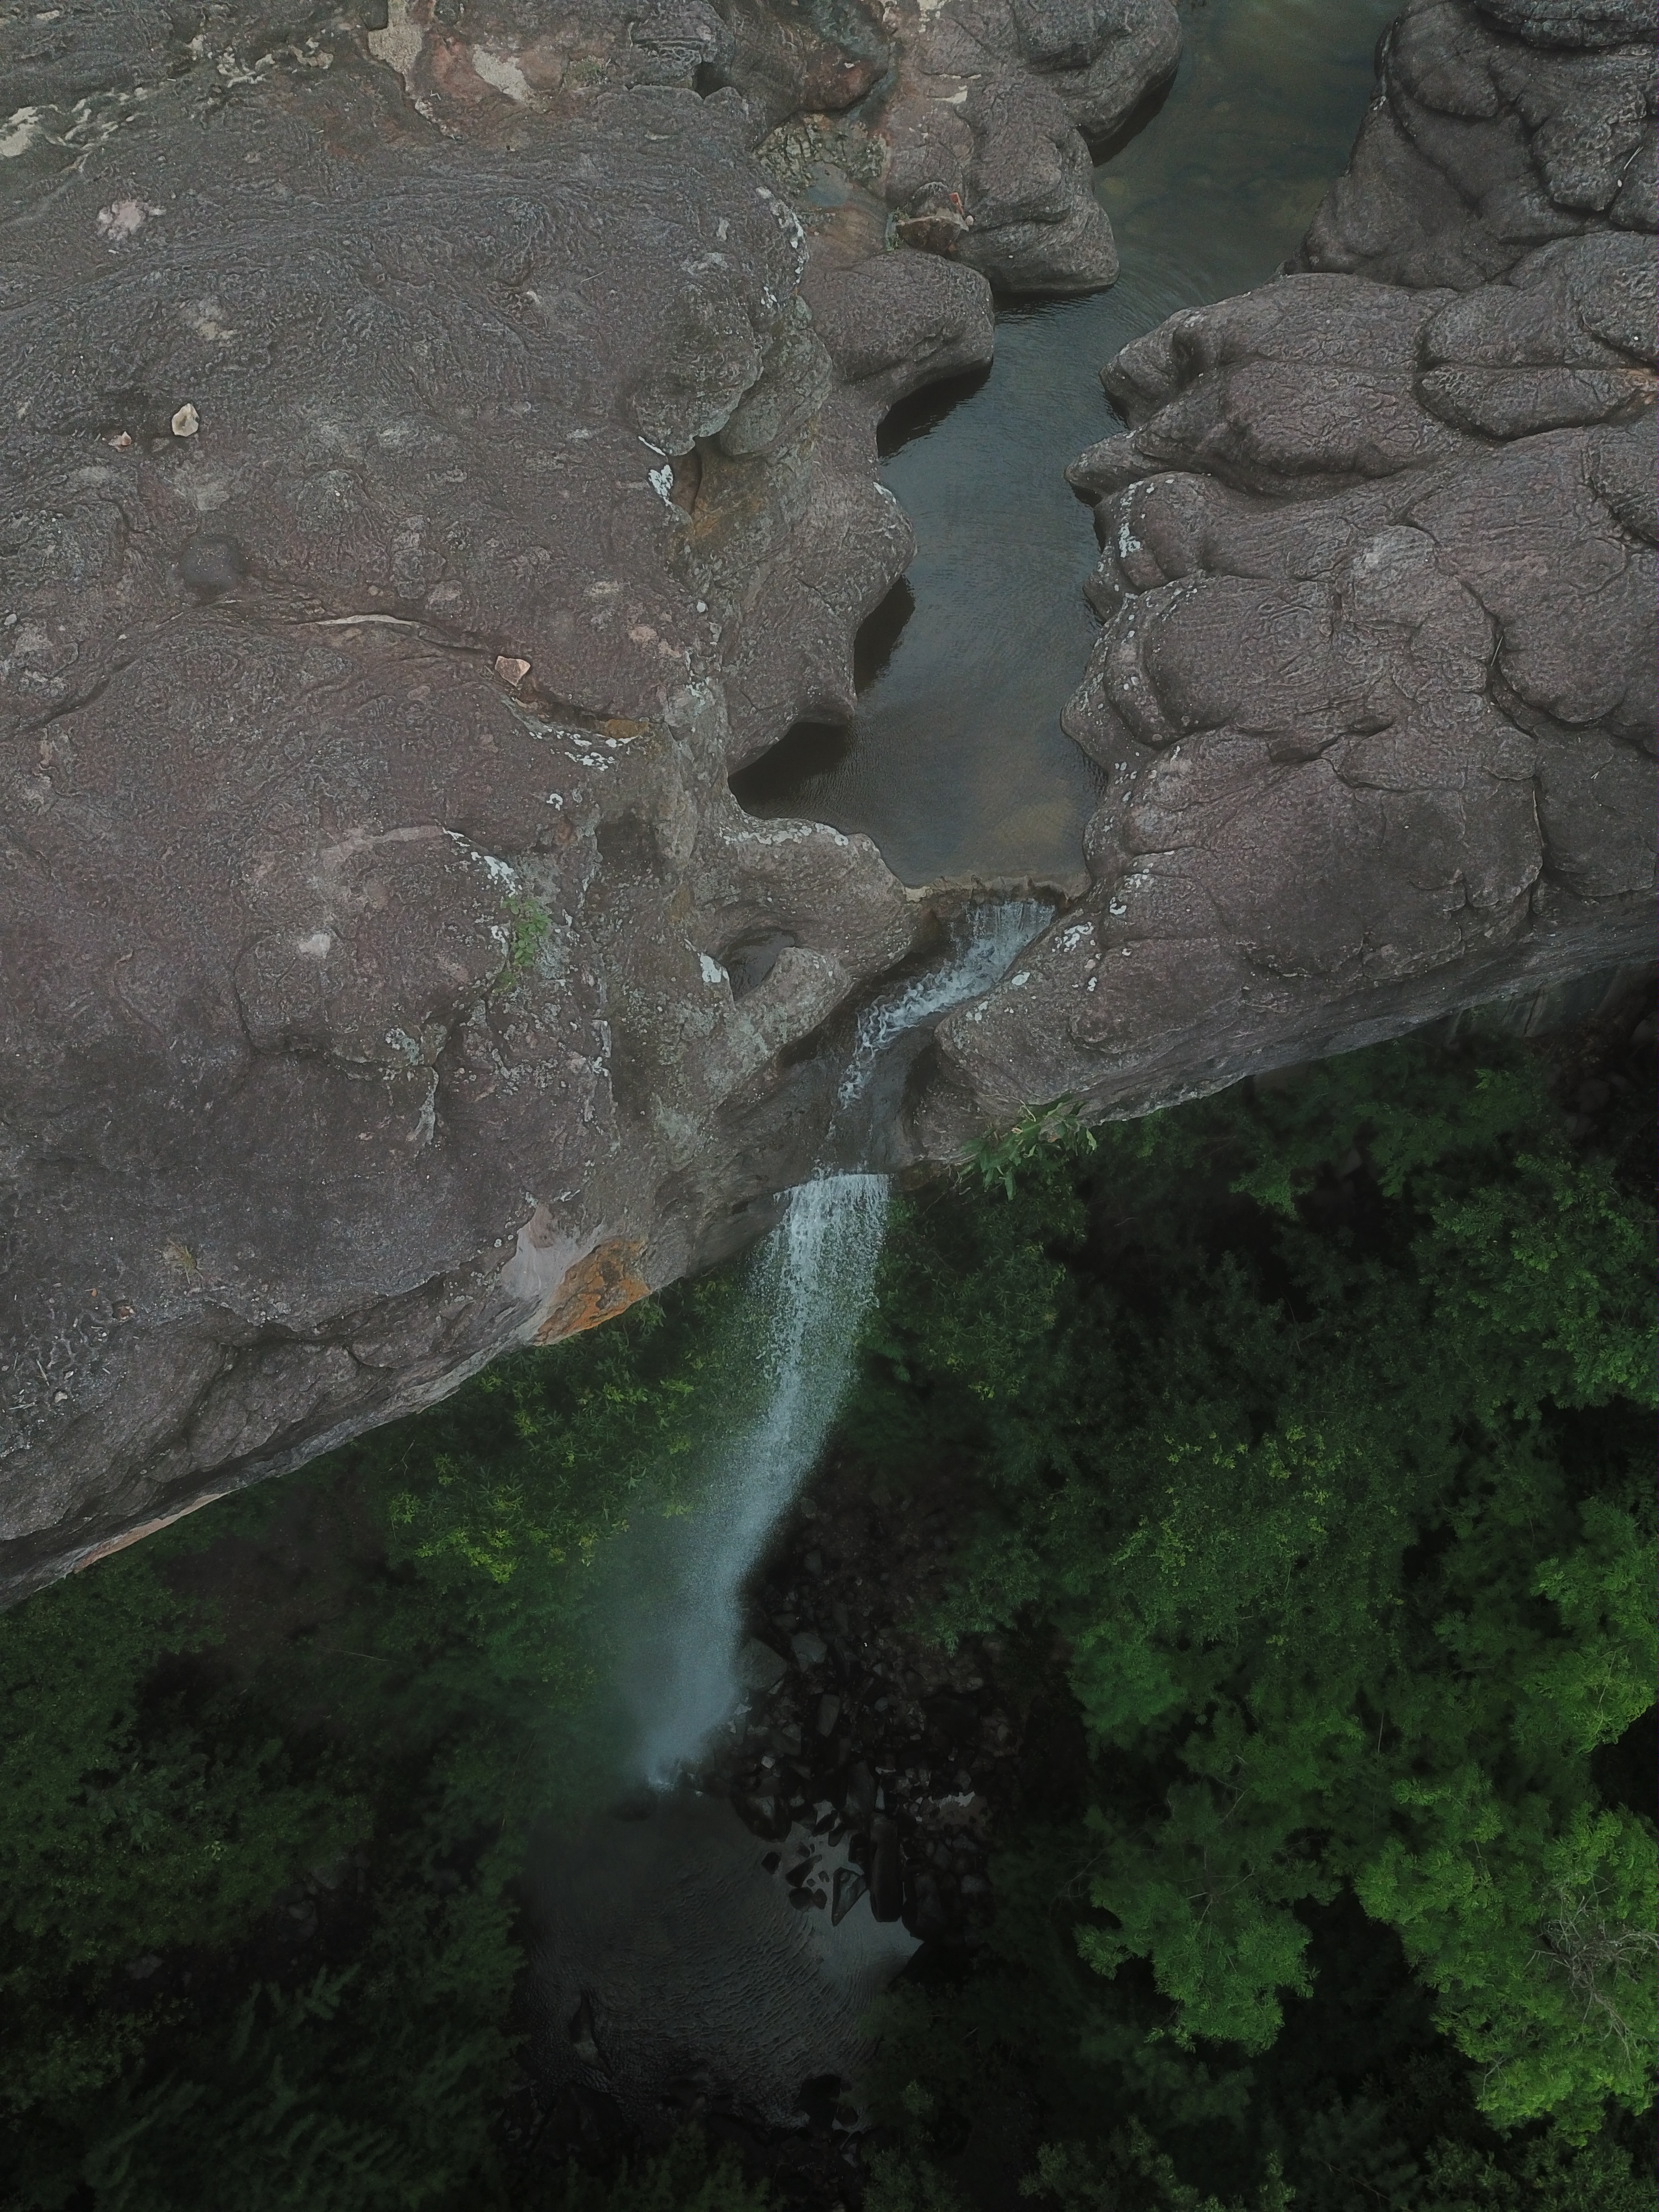
forest, water, vegetation, watercourse, atmospheric phenomenon, bank, natural landscape, formation, grass, landscape, bedrock, stream, geology, algae, lake, rock, riparian zone, creek, wind wave, soil, mineral spring, wetland, reservoir, reflection, coast, outcrop, estuary, headland, ocean, wave, aerial photography, tarn, inlet, promontory, peninsula, cape, jungle, painting, floodplain, tributary, cove, rapid, klippe, intrusion, moss